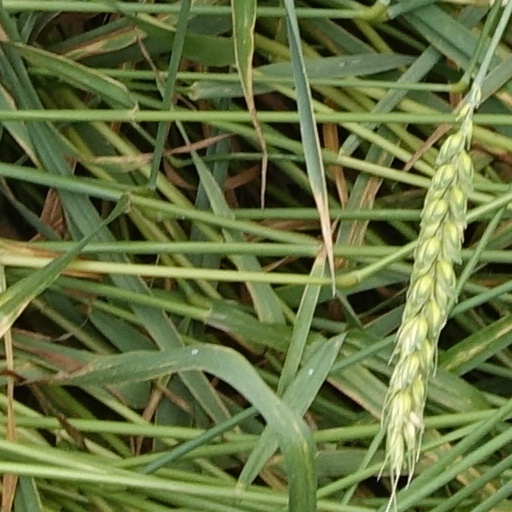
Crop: wheat